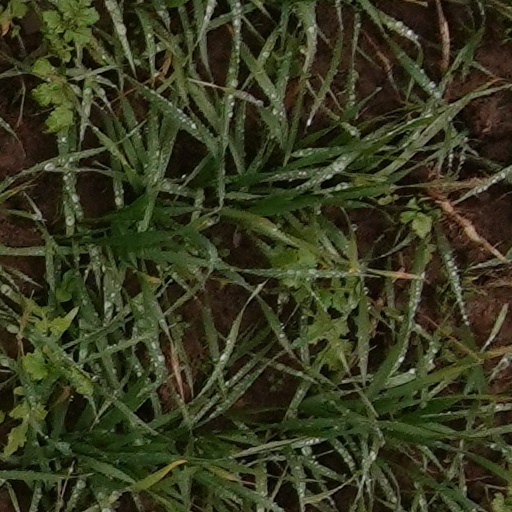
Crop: wheat